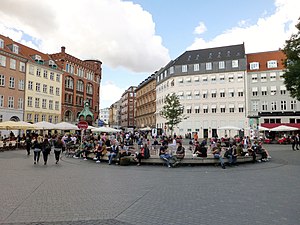
Kultorvet
Sommerdag på Kultorvet.
Kultorvet er et torv i Indre By, København, som skiller gågaderne Købmagergade og Frederiksborggade.